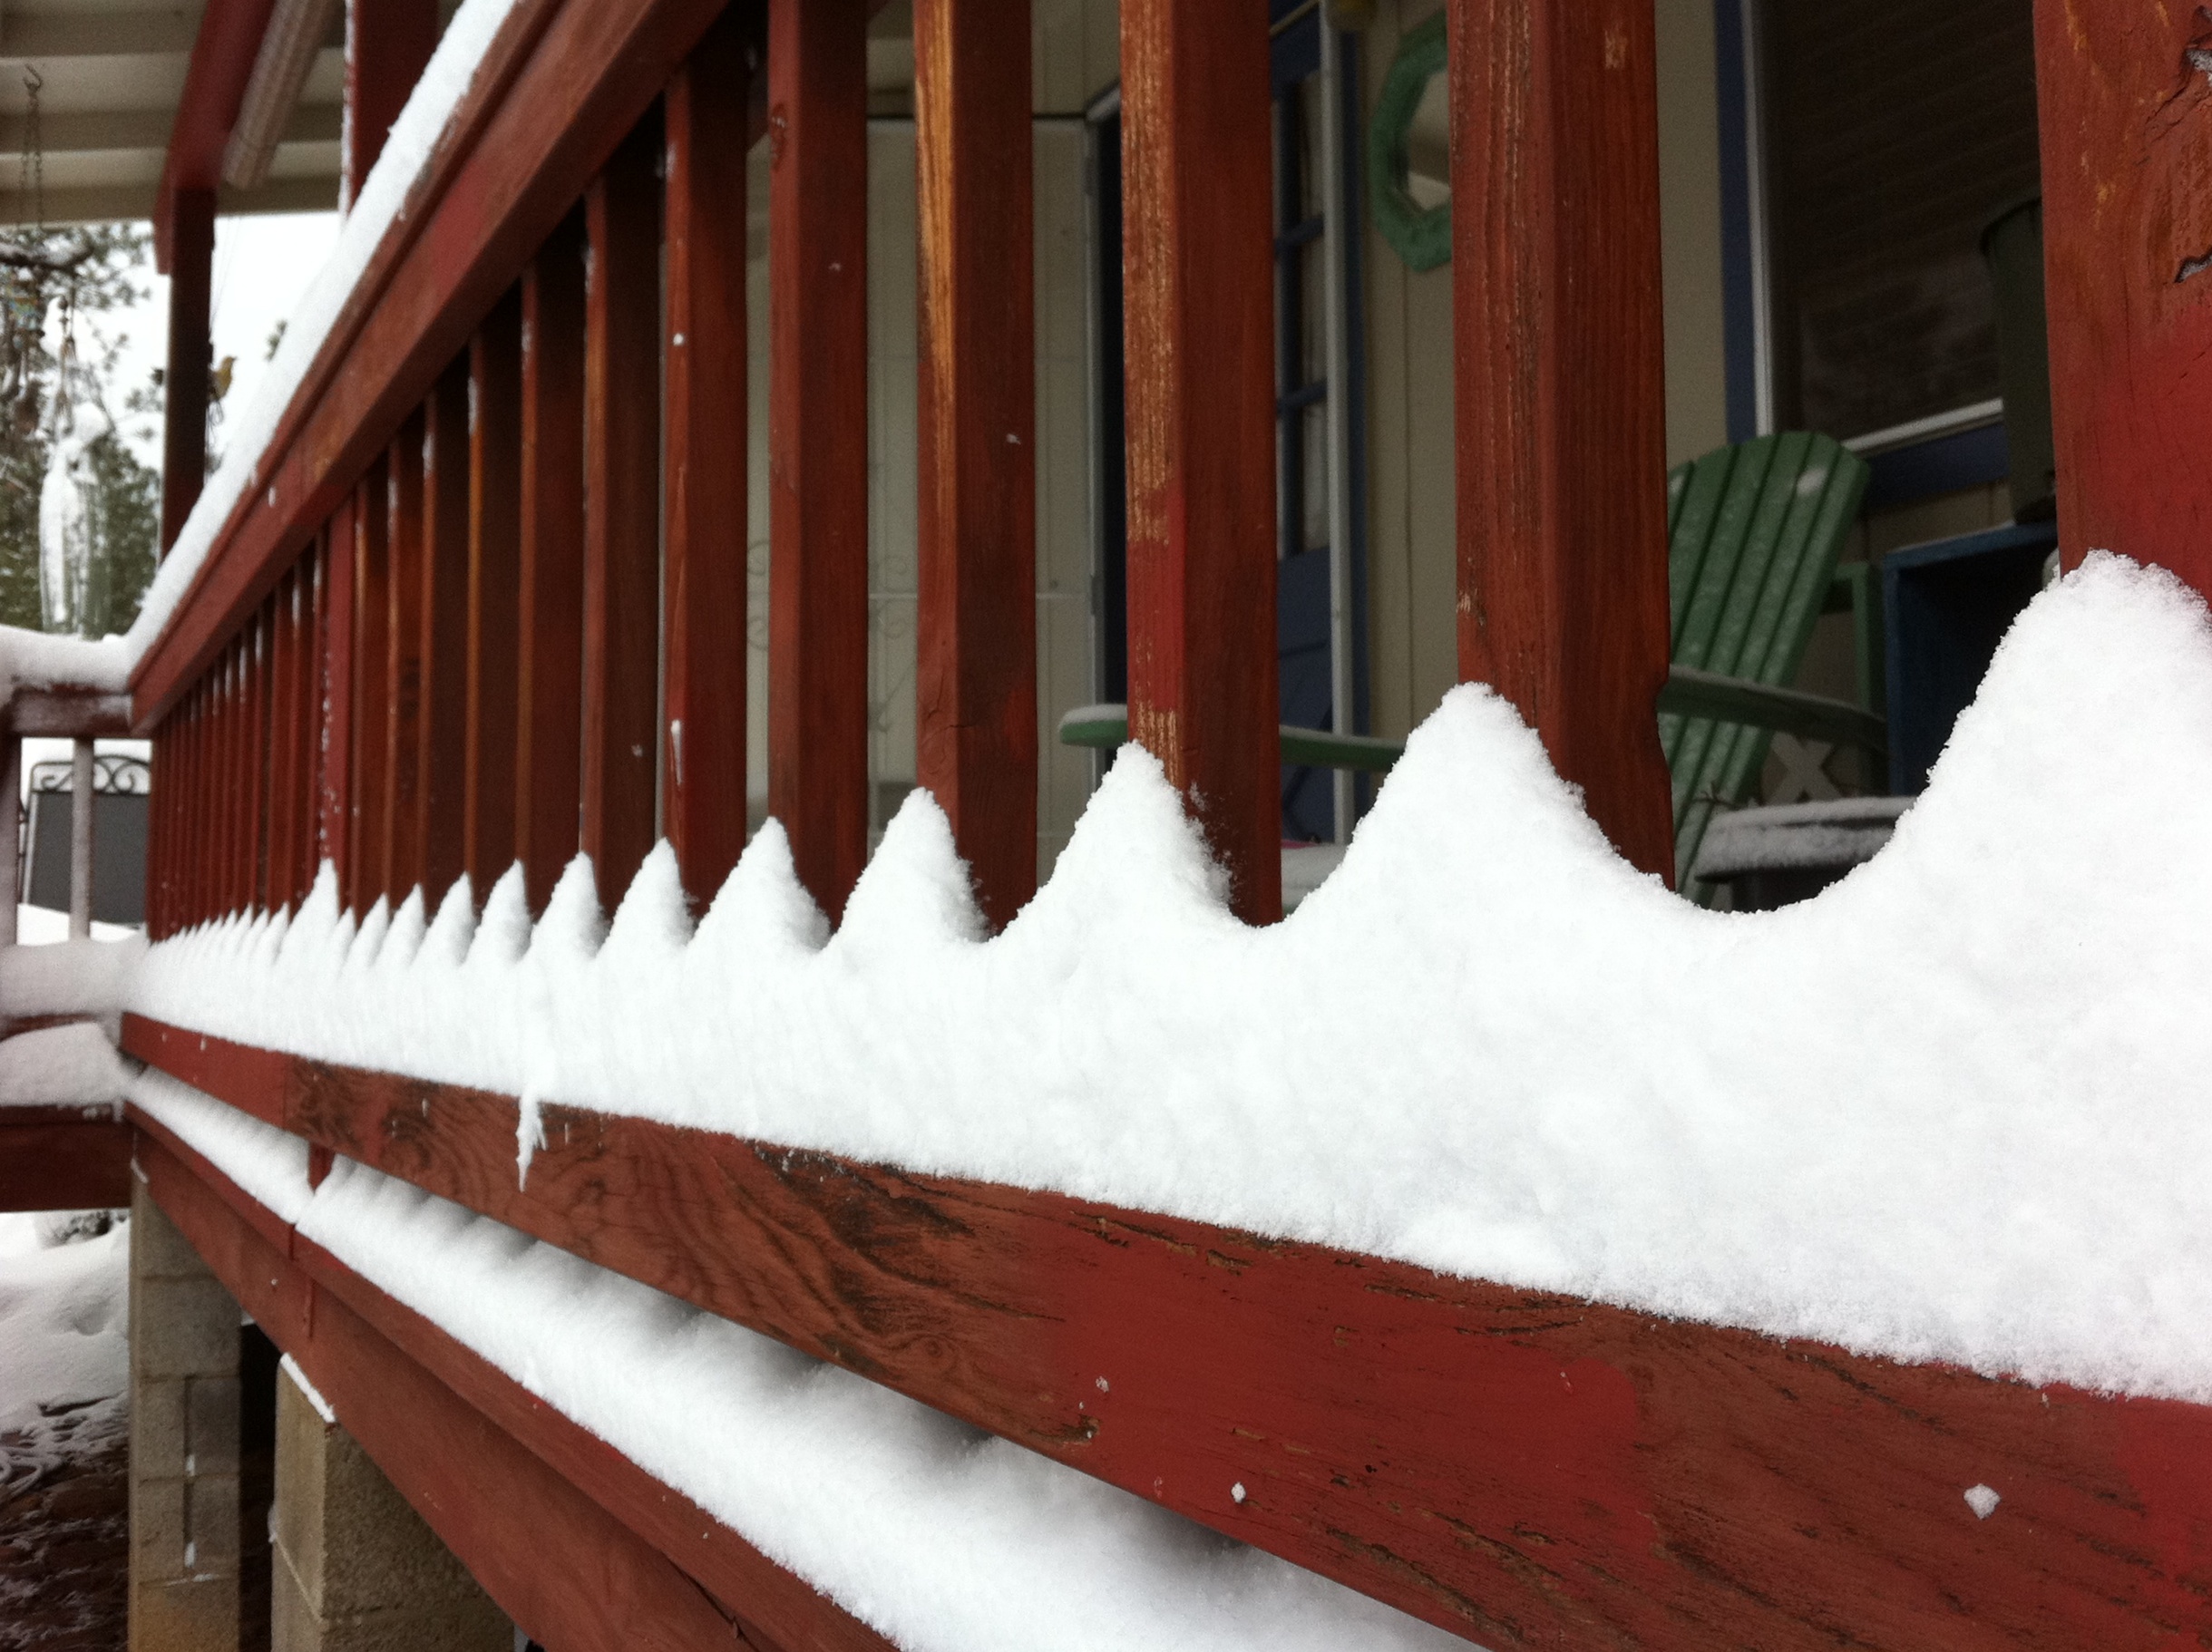
snow, winter, wood, roof, red, weather, season, stairs